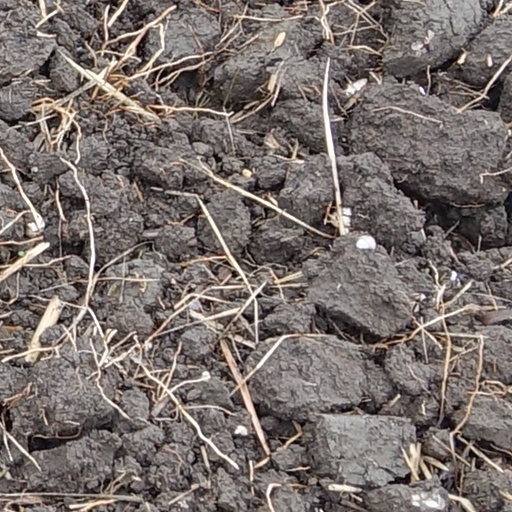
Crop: wheat